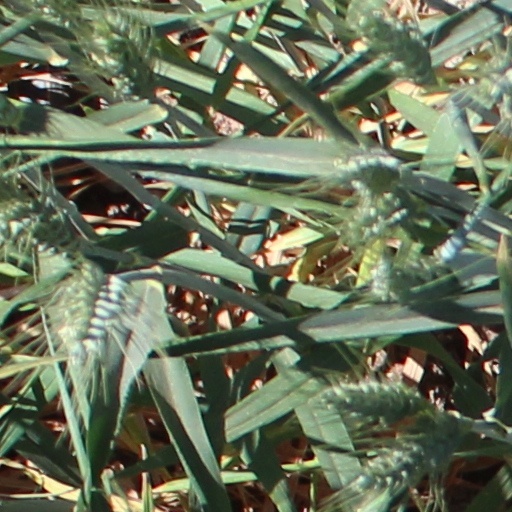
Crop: wheat